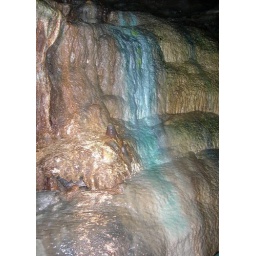
The algae comes down with the water through the cave roof and grows in the artificial light